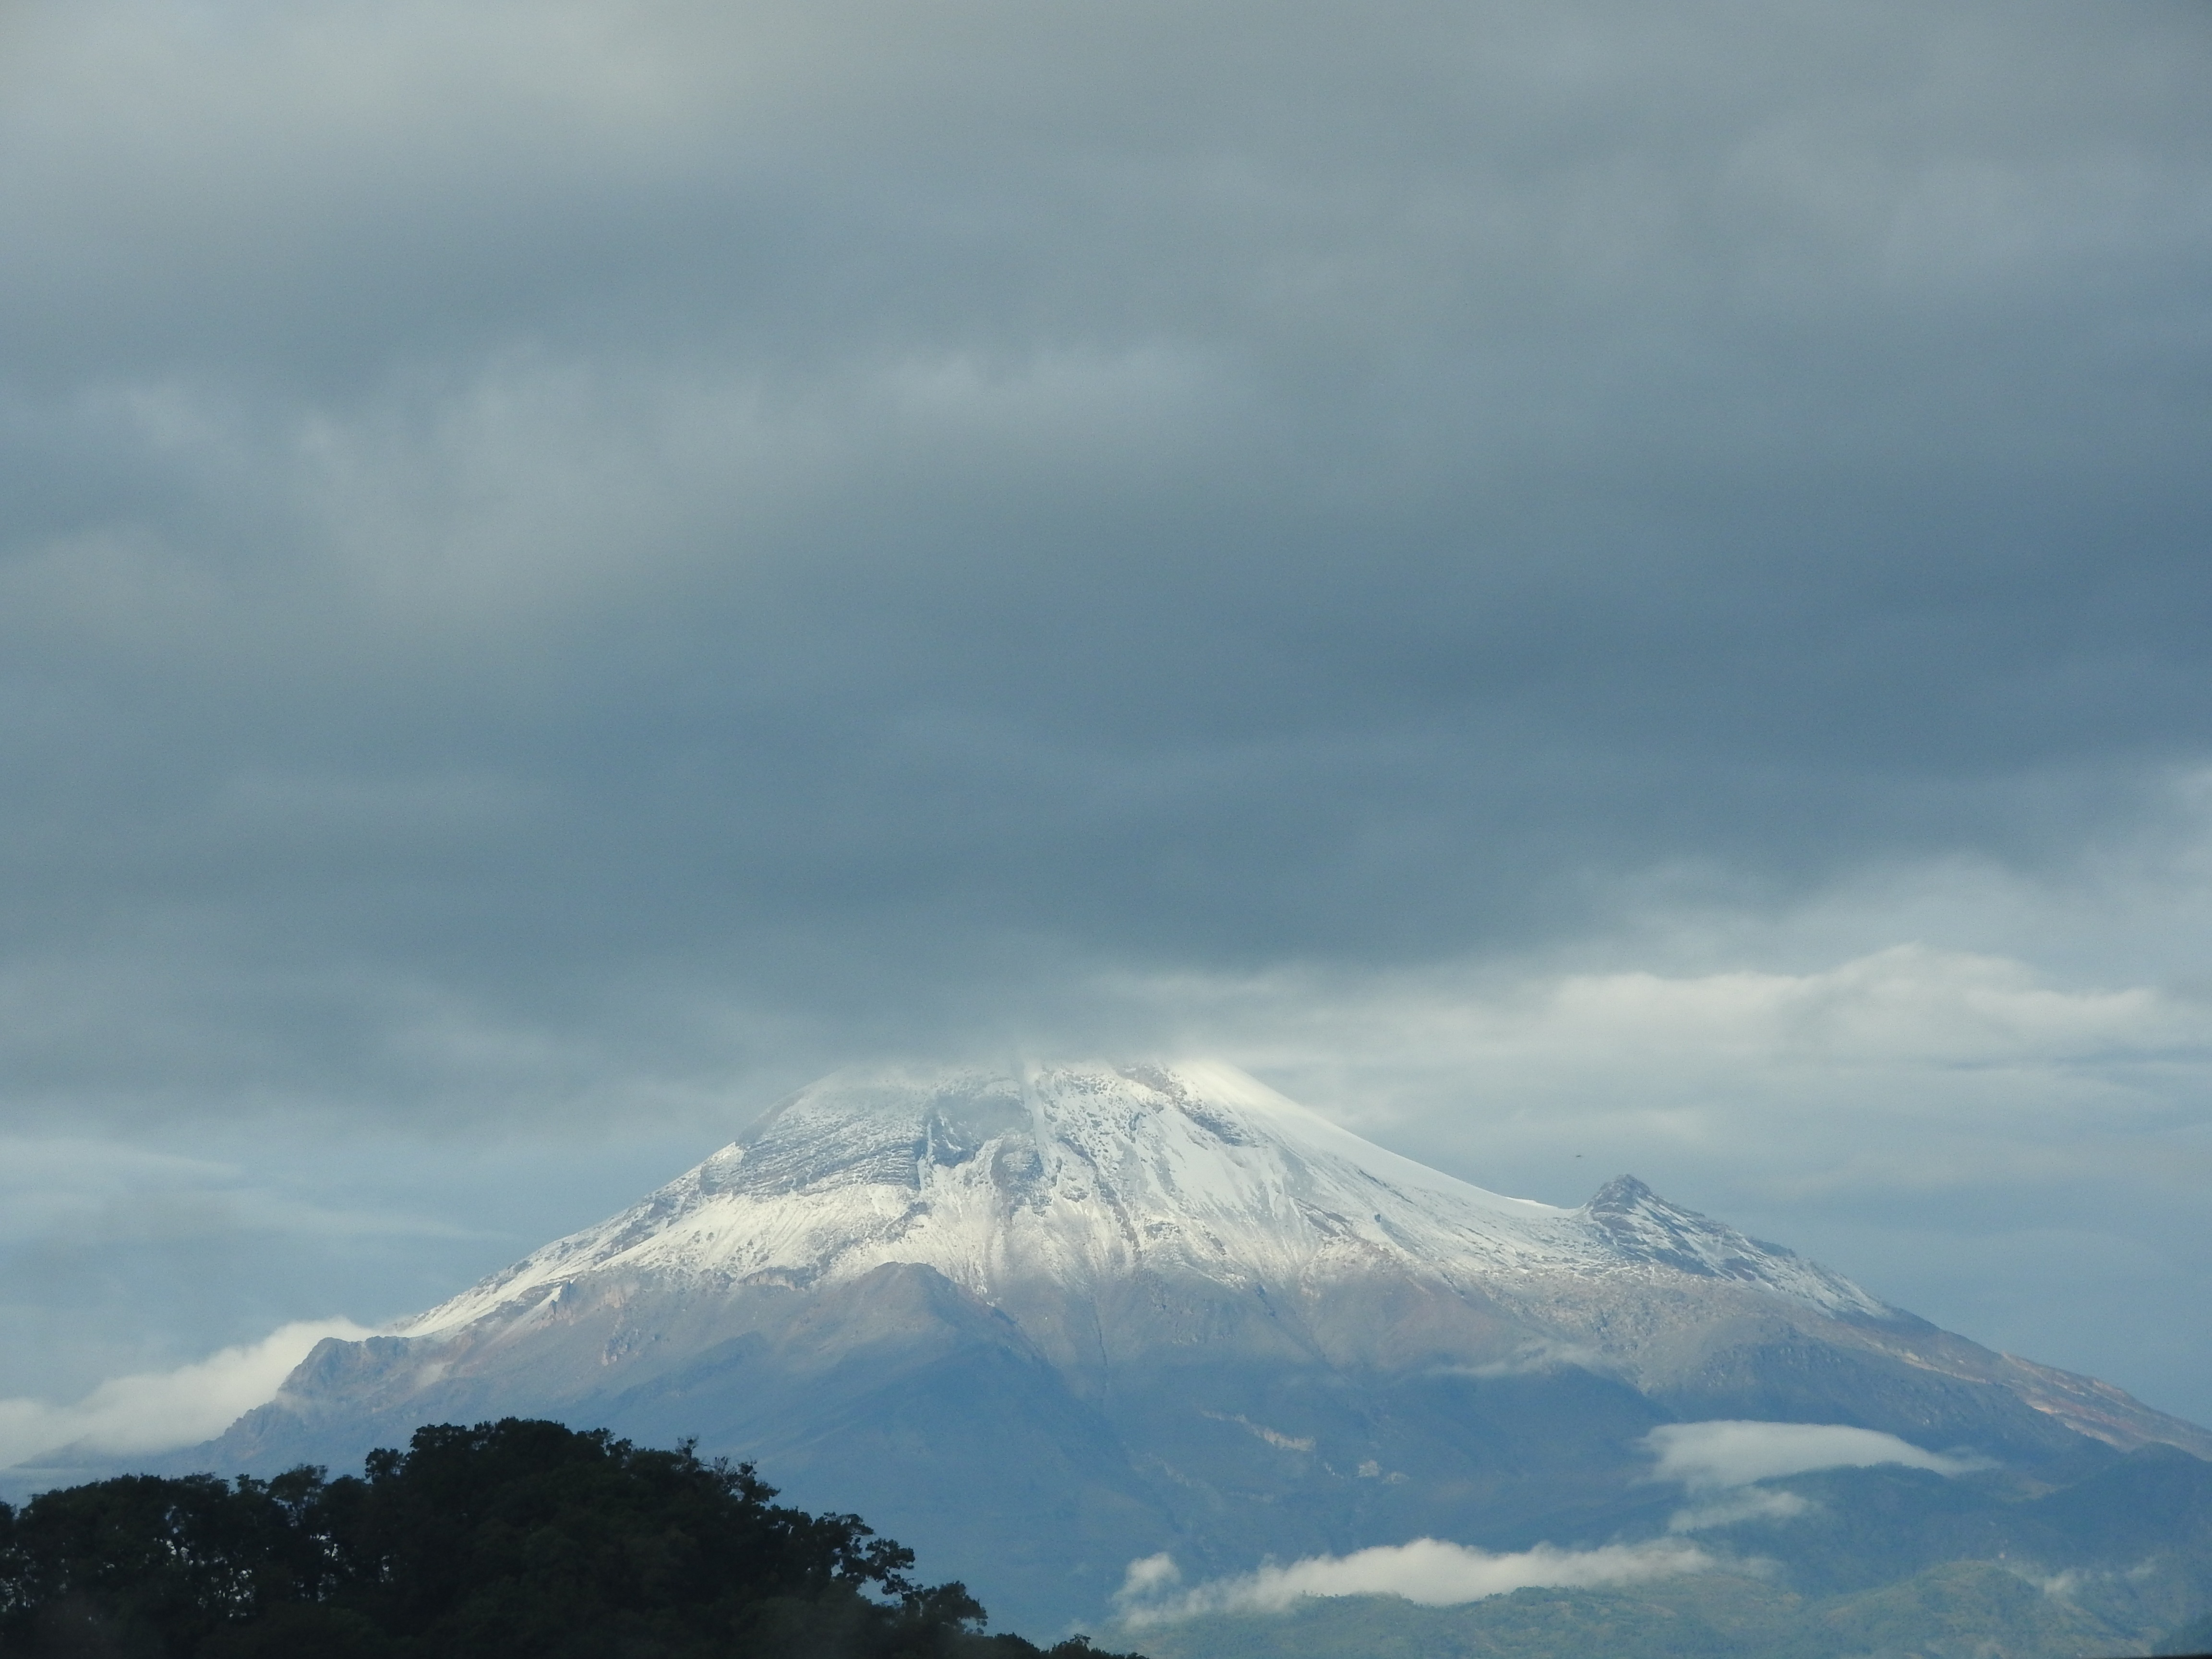
landscape, nature, rock, mountain, snow, cloud, sky, sun, night, hill, peak, mountain range, ice, peaceful, natural, weather, calm, volcano, blue, tourism, ridge, summit, mountain peak, mountain landscape, clouds, women, trekking, alps, mexico, plateau, serenity, fell, high mountains, veracruz, landform, stratovolcano, high mountain, meteorological phenomenon, greatness, geographical feature, atmospheric phenomenon, atmosphere of earth, mountainous landforms